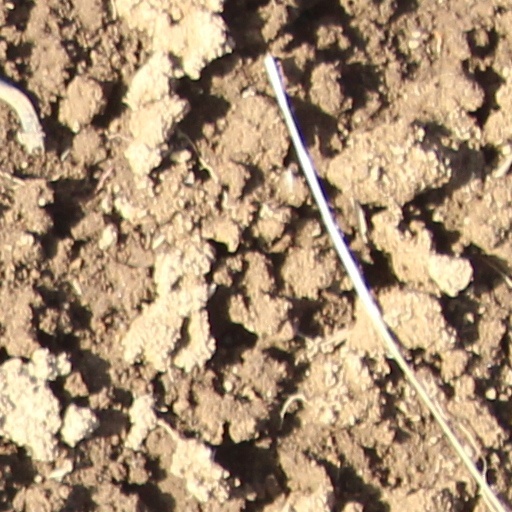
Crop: wheat